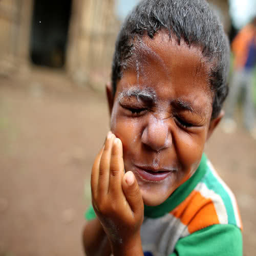
a boy washes his face with soap .